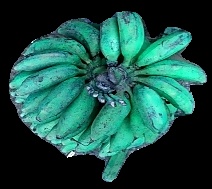
Variety: rasbale
Grade: grade3